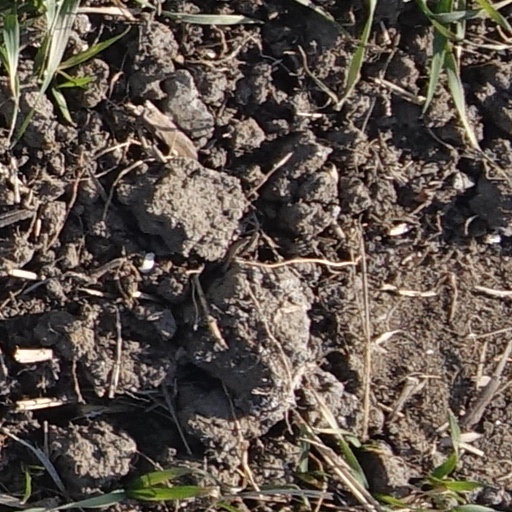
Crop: wheat